2018 CONIFA World Football Cup

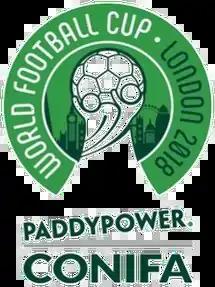

The 2018 CONIFA World Football Cup was the third edition of the CONIFA World Football Cup, an international football tournament for states, minorities, stateless peoples and regions unaffiliated with FIFA organised by CONIFA. The tournament was hosted by Barawa Football Association, with all games held in and around London. The tournament was sponsored by Irish bookmaker Paddy Power. After being a late entry to the tournament, Kárpátalja won their first title on 9 June 2018, defeating Northern Cyprus 3–2 on penalties in the final (0–0 after 90 minutes).